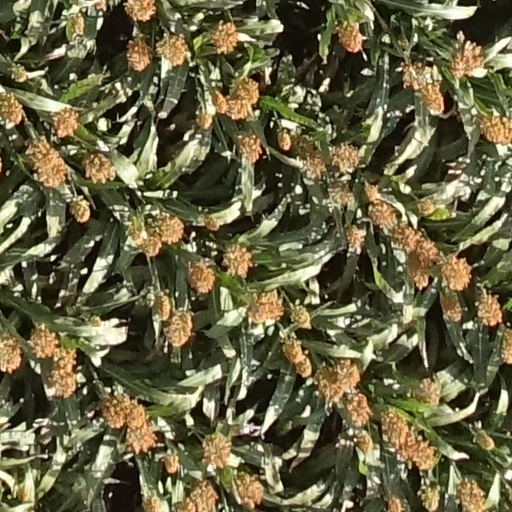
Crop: sorghum